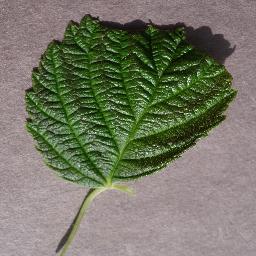
Label: Raspberry___healthy